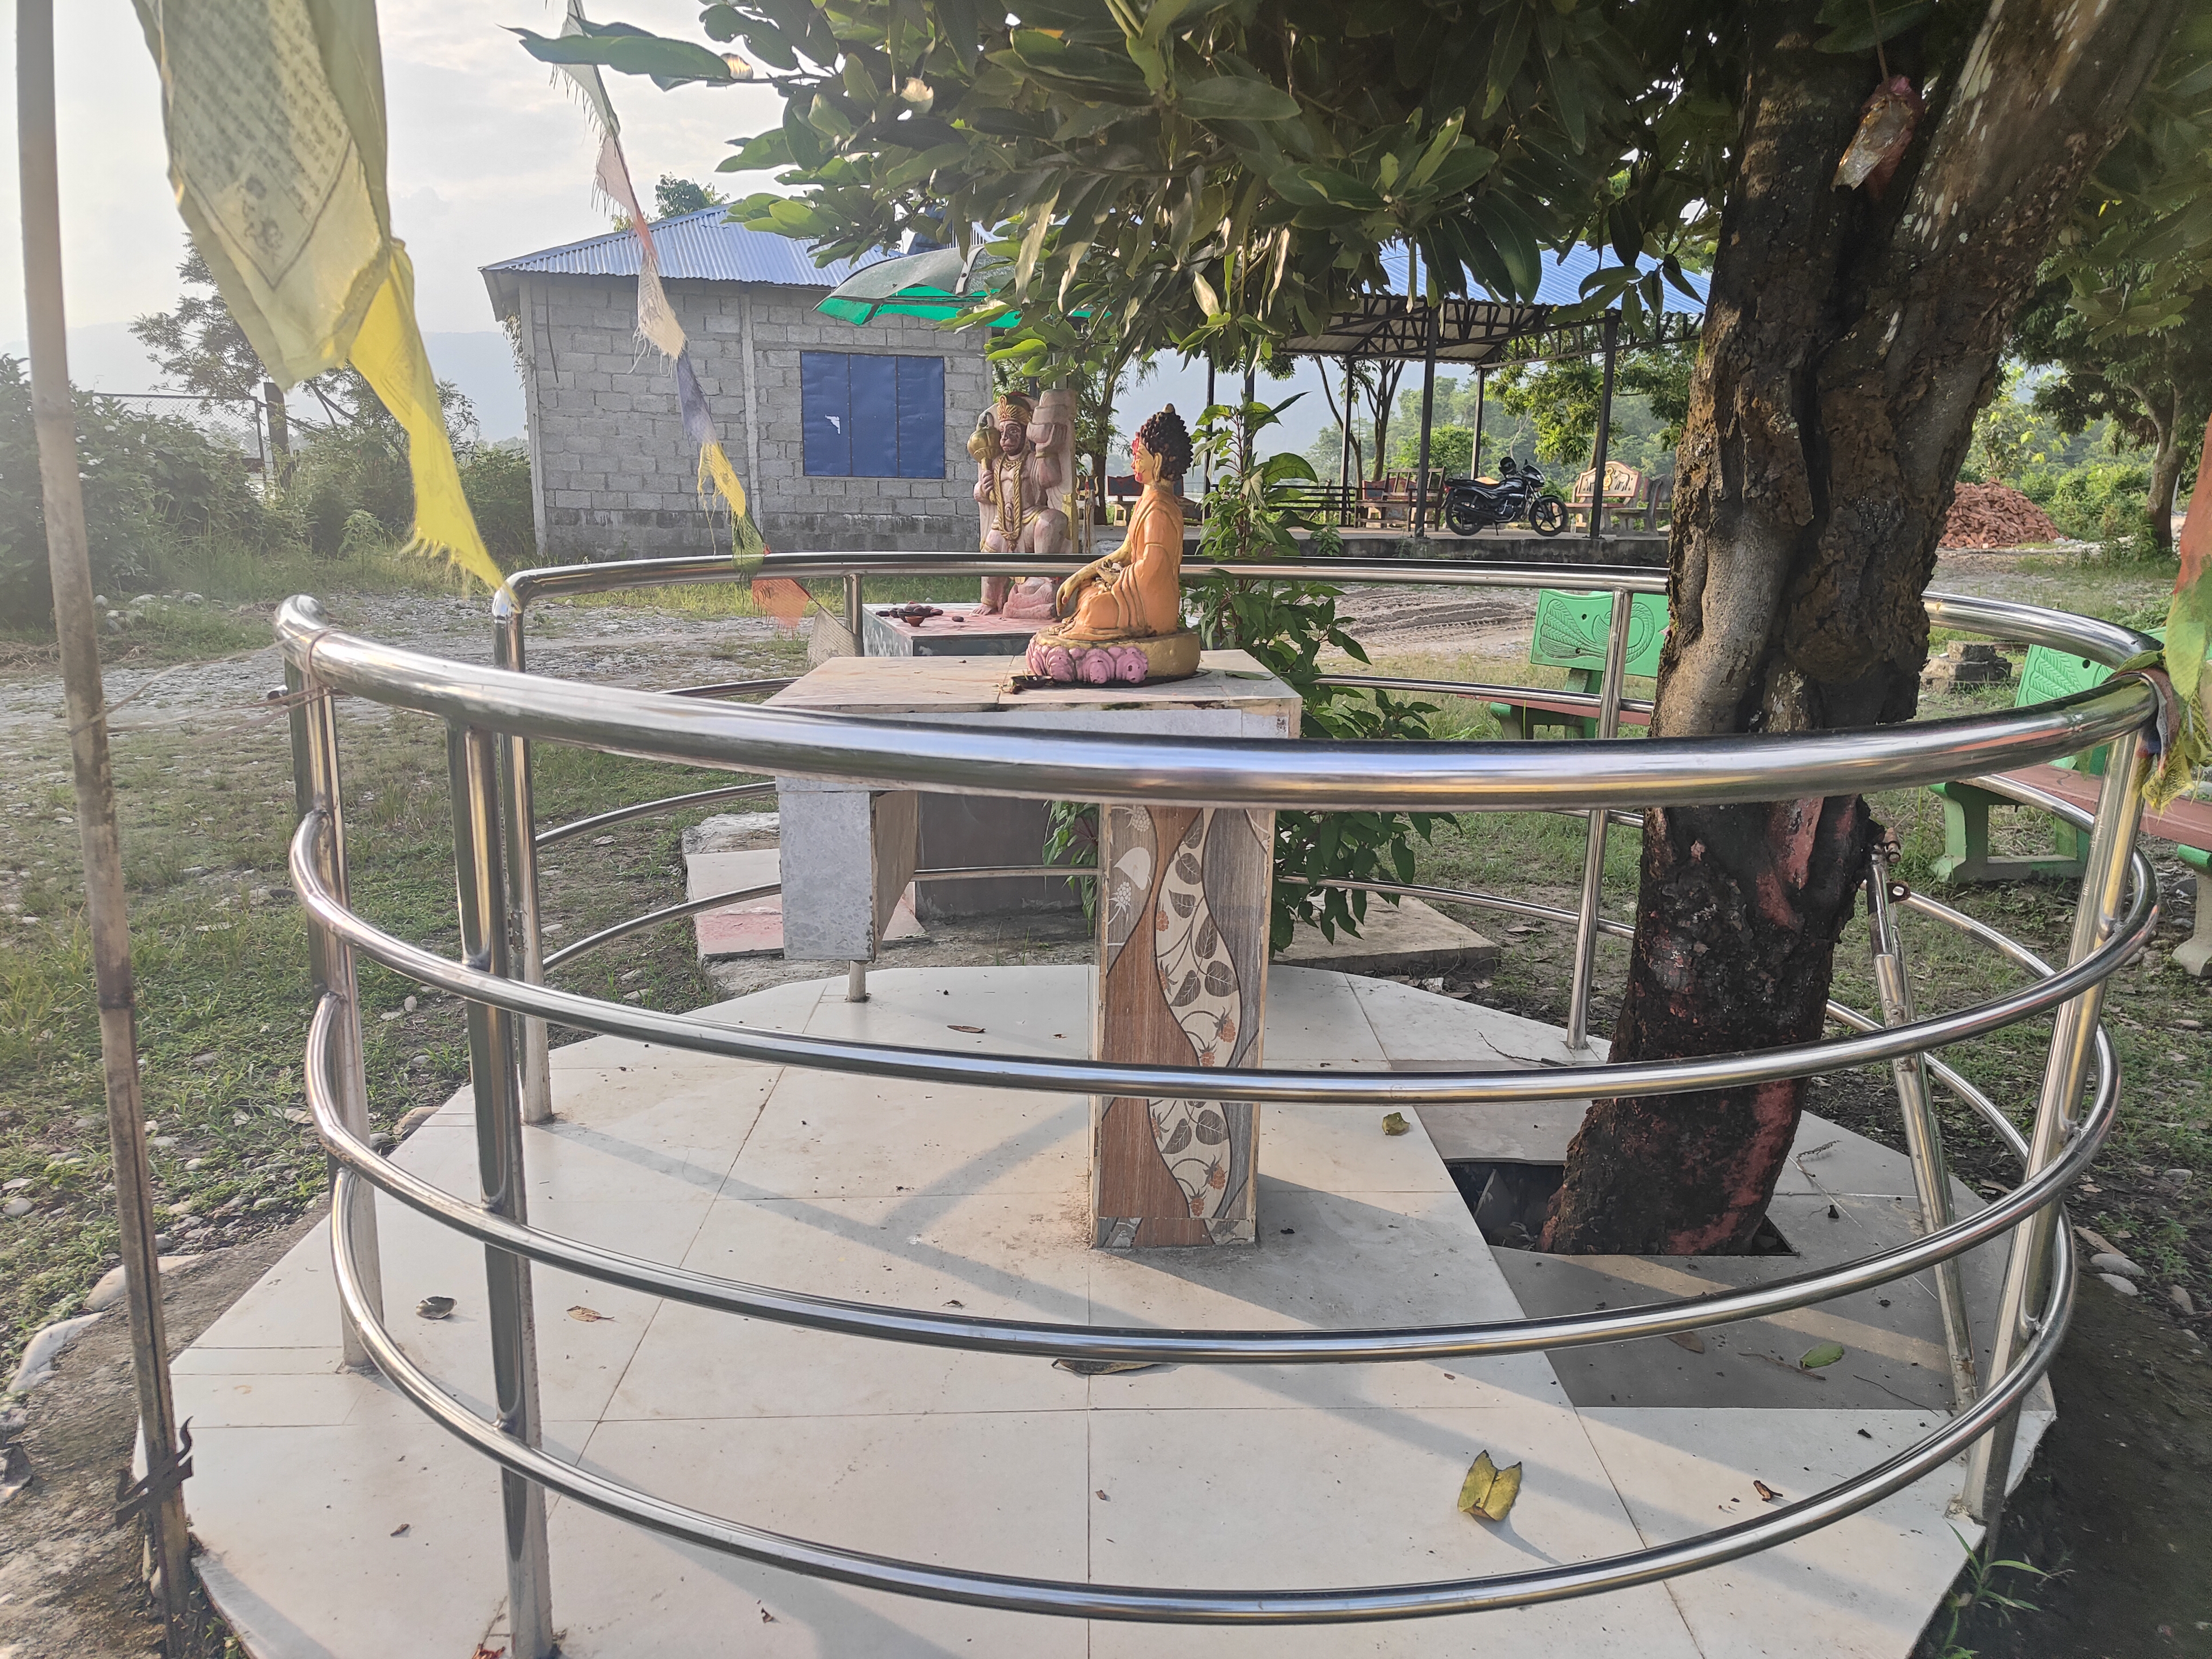
Heritage site: Bijayanagar_Gadesh_Mandir